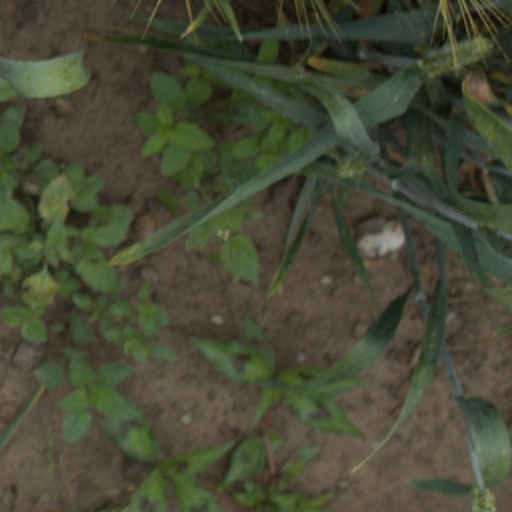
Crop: wheat